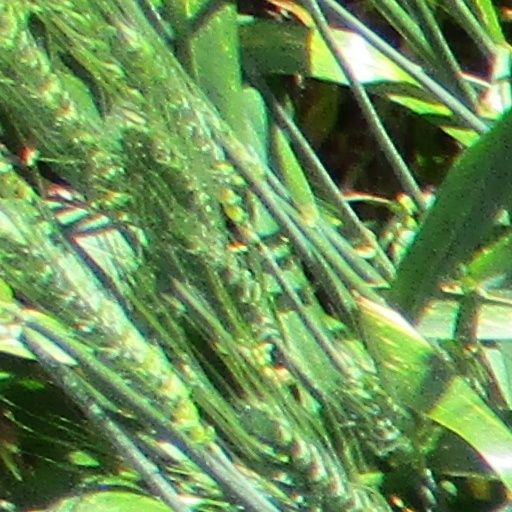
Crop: wheat